Heinrich Josefsohn

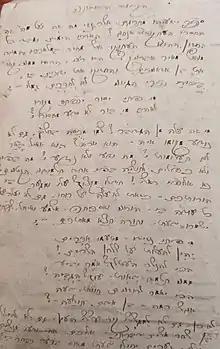
UPenn CAJS Rar MS 537, Heinrich Josefson's handwriting

Heinrich Josefsohn (Hebrew: צבי יאזאפזאהן) was a Hebrew Bible translator, poet, dramatist from Prague. He was member of the Biurists and the Me'assfim, continuing the Hebrew literary work of Moses Mendelssohn and Hebrew literary figures in Berlin.